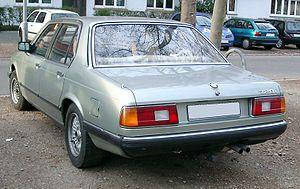
La BMW Série 7 est un modèle d'automobile conçu par le constructeur allemand BMW. Cette série constitue le haut de gamme de la marque, représentant ce que BMW fait de mieux en matière de confort, mécanique et technologie. Six générations se succèdent. La première nommée E23 est sortie en 1977, puis la E32 sortie en 1986, la E38 en 1994, la E65 en 2001, la F01 en 2008 et l'actuelle G11 en 2015.